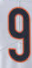
Number: 9